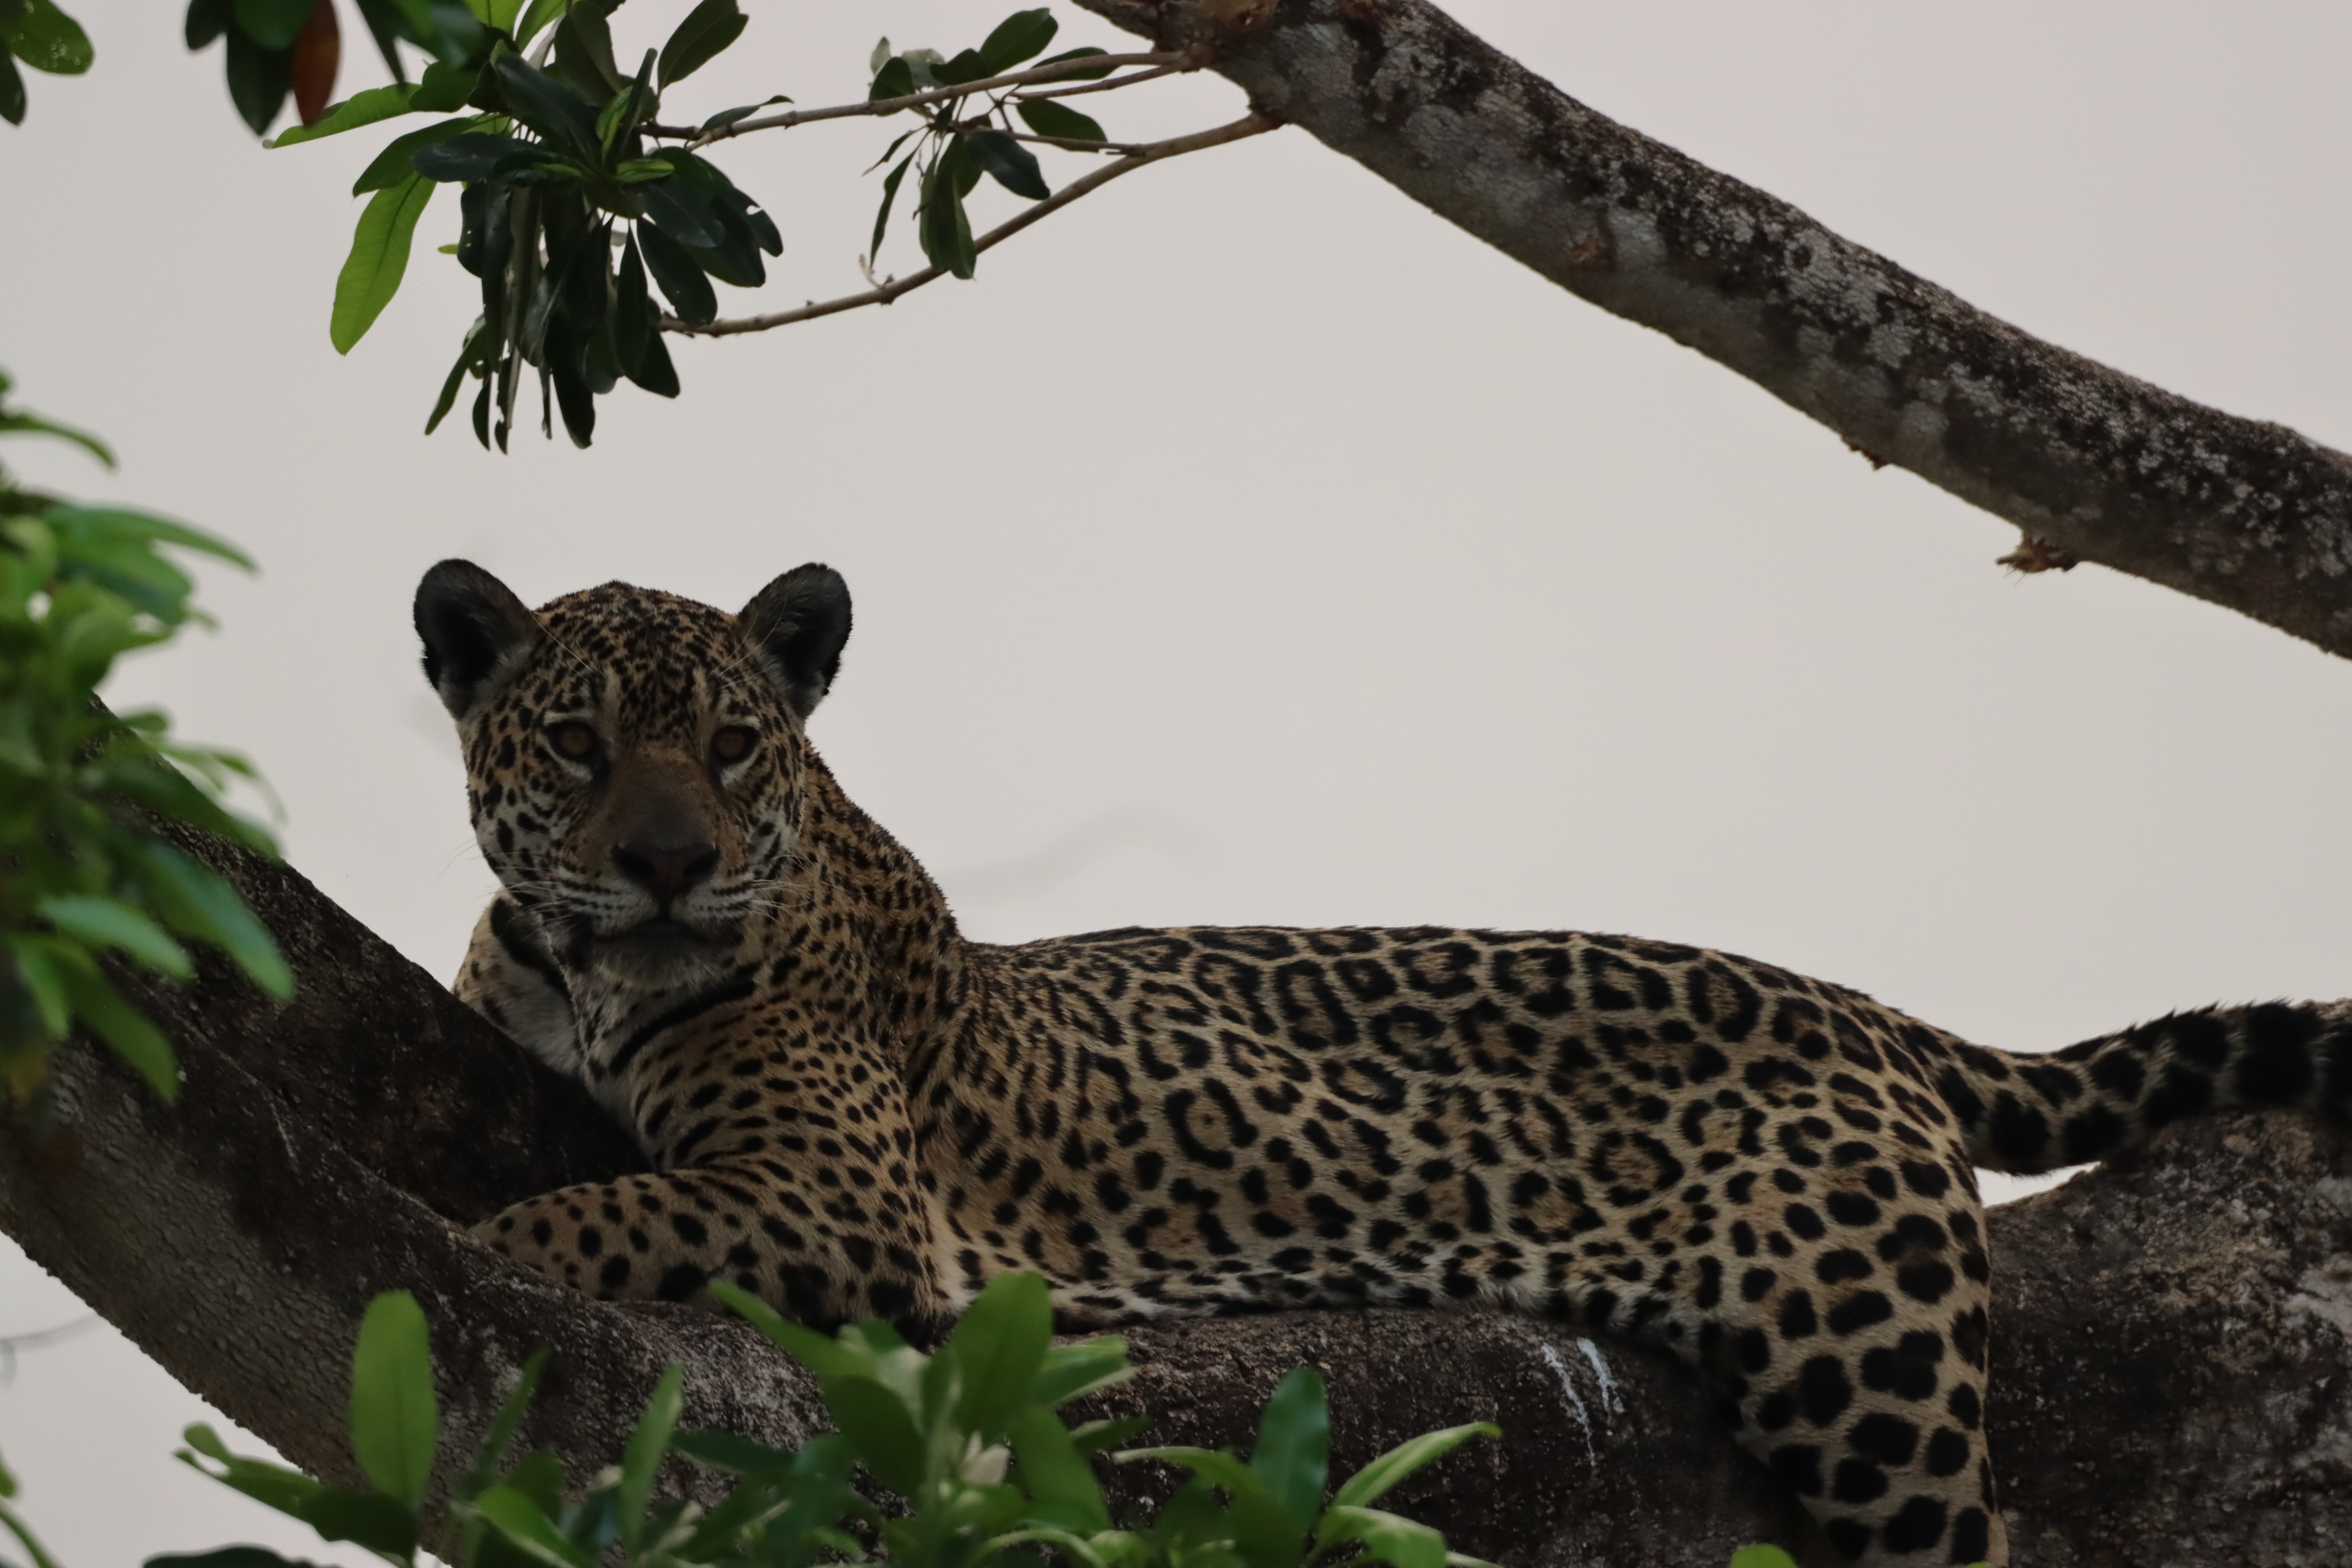
Jaguar: Medrosa